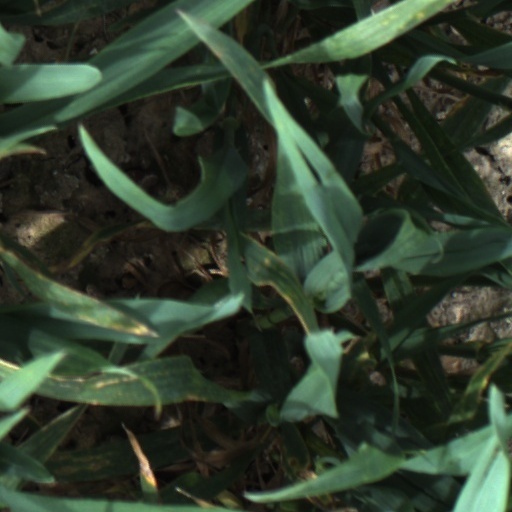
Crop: wheat